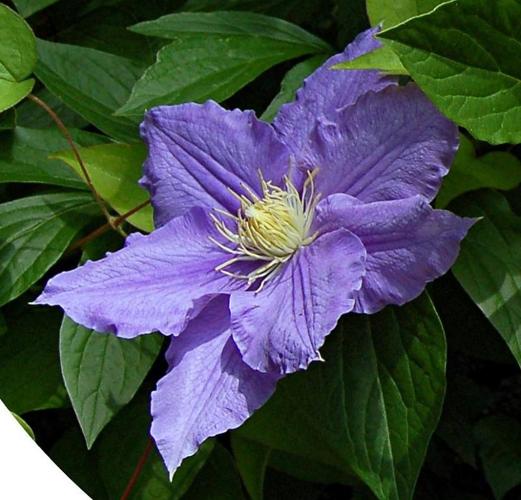
Label: clematis